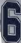
Number: 6